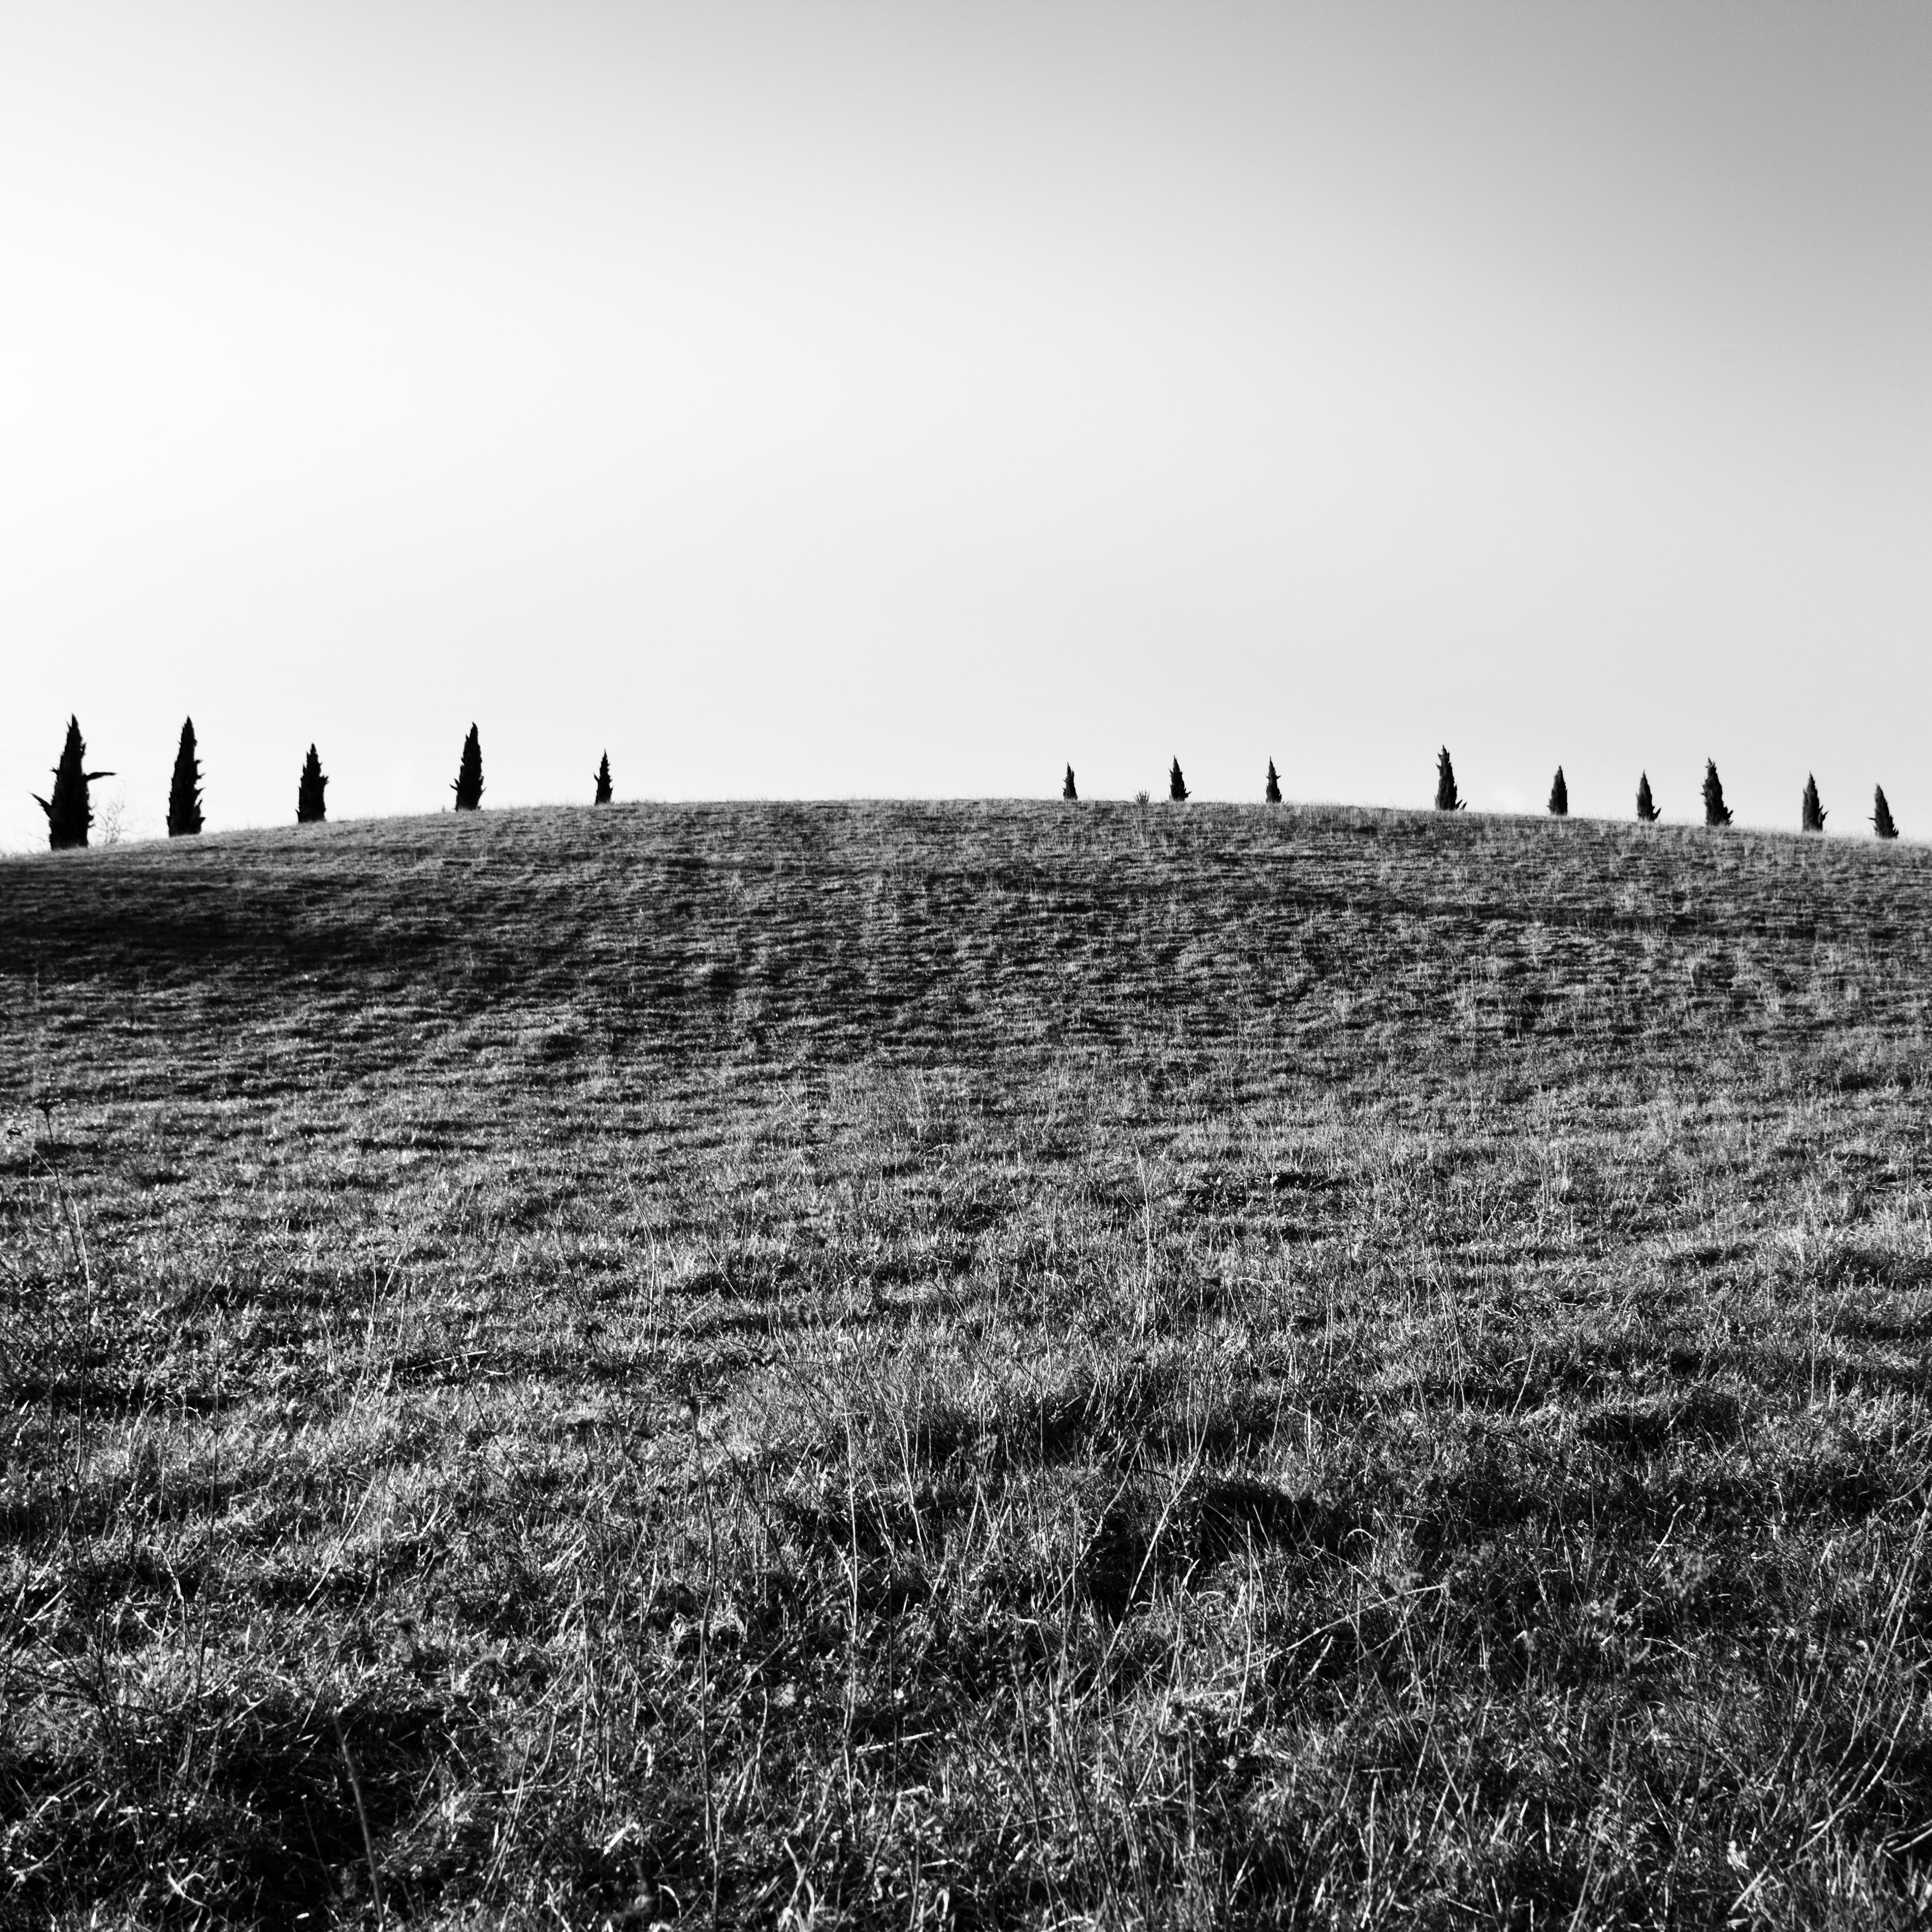
tuscany, blackandwhite, bw, landscape, photography, photo, black, white, sky, natural landscape, black and white, monochrome, monochrome photography, field, grass, horizon, grassland, tree, atmospheric phenomenon, grass family, wall, ecoregion, rural area, soil, stock photography, pasture, plant, plain, meadow, cloud, farm, sea, wood, style, hill, city, coast